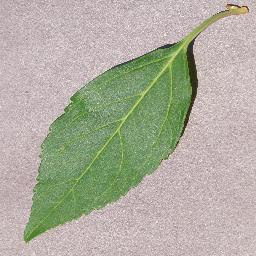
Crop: cherry
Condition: (including_sour)_healthy